Soupy Sales

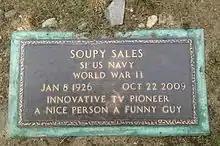

Janet Oseroff was Sales' manager in the last years of his life, and she continues to represent his estate with Sales' wife Trudy. They license reruns of over 100 shows, including the entirety of "The New Soupy Sales Show" and the extant episodes from Sales' earlier black-and-white shows. Sales' shows have aired since 2011 on Jewish Life Television and since 2013 on Retro Television Network, the latter airing once a week. As of 2025, JLTV offers a 24/7 free ad-supported streaming television channel devoted to Sales's programs.